Deacon William Leland House

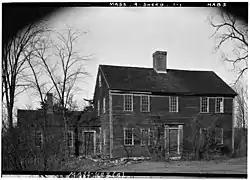
Deacon William Leland House as of Feb. 24, 1941.

The Deacon William Leland House is a historic house in Sherborn, Massachusetts. It is a -story main dwelling, five bays wide, with a small ell to the west. It has a side gable roof with central chimney, and relatively simple trim. The house was built in 1717 for Deacon William Leland, son of one of the area's first settlers, and has seen relatively little exterior alteration, unlike other early houses in the town.